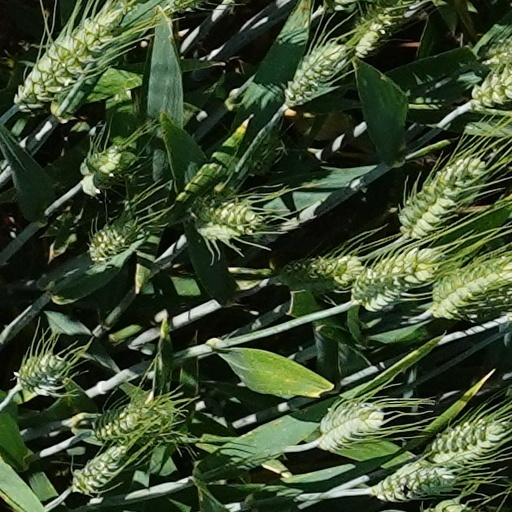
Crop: wheat